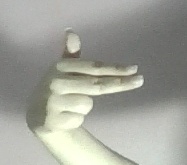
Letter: ghain